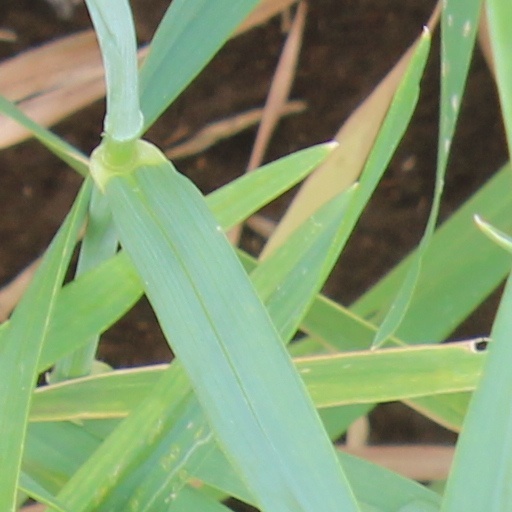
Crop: wheat